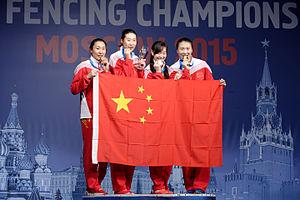
L'équipe de Chine à la cérémonie protocolaire de l'épée dames par équipes aux championnats du monde d'escrime 2015, le 18 juillet 2015, au Stade olympique de Moscou.